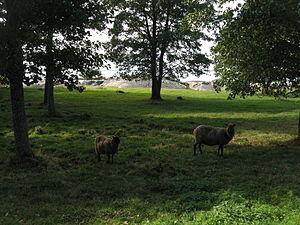
L'archipel finlandais, en finnois Saaristomeri, en suédois Skärgårdshavet, est un archipel de la mer Baltique situé à l'entrée du golfe de Botnie. Il est composé de l'archipel d'Åland et des îles situées à l'est jusqu'à la Finlande continentale ; baigné par les eaux du Kihti, il est bordé au nord par la mer de Botnie et à l'ouest par la mer d'Åland. C'est l'archipel le plus important au monde par son nombre d'îles.